Jaugada

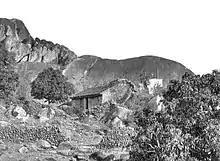
Large rock with Ashoka inscriptions (behind the house) at Jaugada in 1895

Jaugada ("Jaugarh", ancient Samapa) is a ruined fortress in the Ganjam district in Odisha, India. Jaugada lies 35 km north-west of Brahmapur and 160 km south-west of Bhubaneshwar. Once a provincial Mauryan fortified capital of the newly conquered province of Kalinga, Jaugada is famous for its version of the monumental stone-cut edicts in Prakrit of the Mauryan emperor Ashoka.